Criticism of science

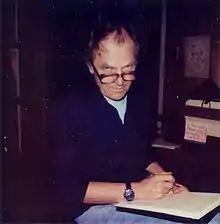
"All methodologies, even the most obvious ones, have their limits." ―Paul Feyerabend in "Against Method"

Philosopher of science Paul Feyerabend advanced the idea of epistemological anarchism, which holds that there are no useful and exception-free methodological rules governing the progress of science or the growth of knowledge, and that the idea that science can or should operate according to universal and fixed rules is unrealistic, pernicious and detrimental to science itself. Feyerabend advocates a democratic society where science is treated as equal to other ideologies or social institutions such as religion, and education, or magic and mythology, and considers the dominance of science in society authoritarian and unjustified. He also contended (along with Imre Lakatos) that the demarcation problem of distinguishing science from pseudoscience on objective grounds is not possible and thus fatal to the notion of science running according to fixed, universal rules.